Plain Street

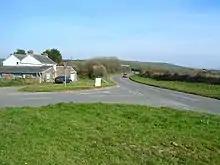
Plain Street

Plain Street is a hamlet with a road junction near Trelights in Cornwall, England.